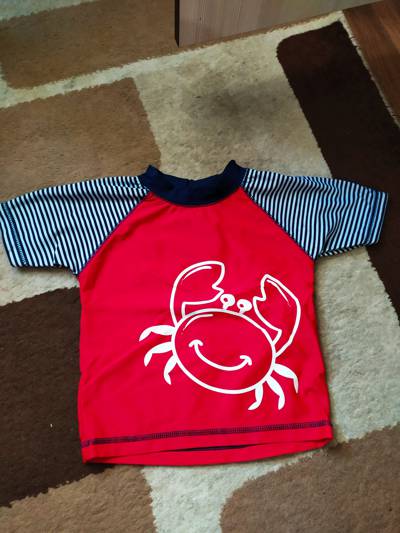
Waste category: clothes